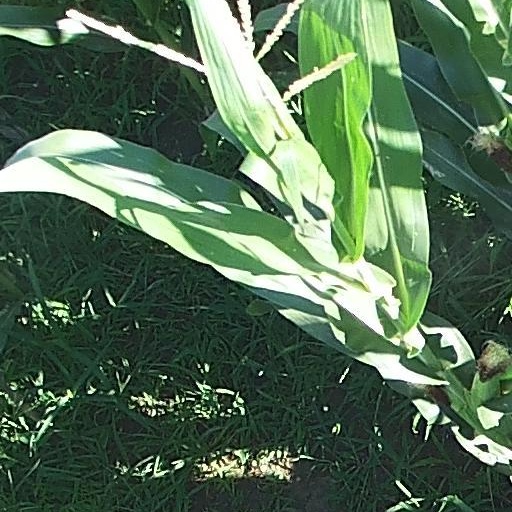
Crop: maize; corn